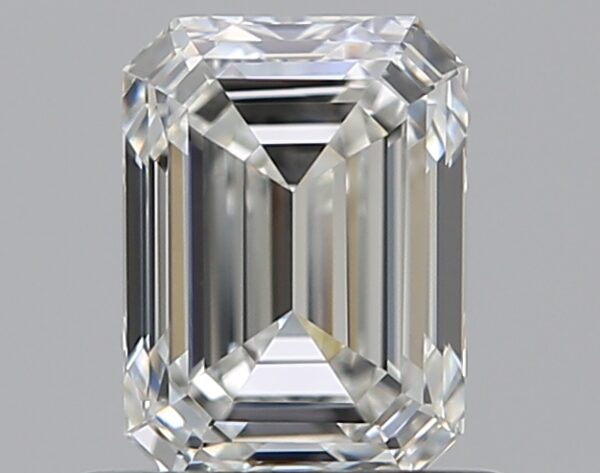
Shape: emerald
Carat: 0.7
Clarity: VVS2
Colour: H
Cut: EX
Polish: EX
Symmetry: VG
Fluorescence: M
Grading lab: GIA
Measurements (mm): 5.72 x 4.23 x 2.89